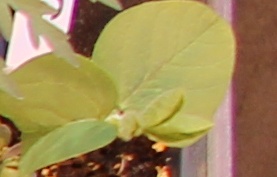
Label: Soybean